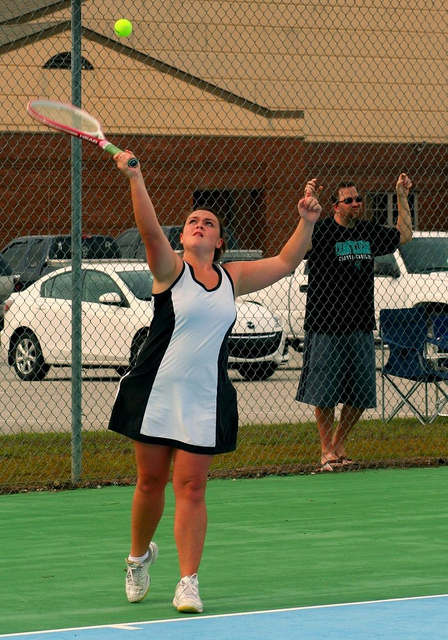
người phụ nữ mặc váy đang chơi tennis trên sân